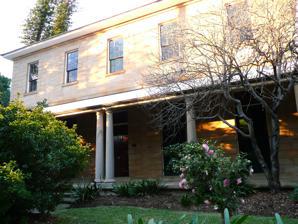
Building: Glenalvon House
Country: Australia
Year built: 1841
Historic site in New South Wales, Australia Glenalvon House Glenalvon , in 2009 Location 8 Lithgow Street, Campbelltown , City of Campbelltown , New South Wales , Australia Coordinates 34°04′03″S 150°48′54″E / 34.0675°S 150.8149°E / -34.0675; 150.8149 Built 1841 Built for Michael Byrne Architectural style(s) Georgian (Victorian) Owner Department of Planning and Infrastructure Website www .cahs .com .au /glenalvon .html New South Wales Heritage Register Official name Glenalvon; Glenalvon and Stables Type State heritage (built) Criteria a., c., d., e., f., g. Designated 2 April 1999 Reference no. 4 Type House Category Residential buildings (private) Builders Michael Byrne Location of Glenalvon House in Sydney Show map of Sydney Glenalvon House (Australia) Show map of Australia Glenalvon House is a heritage-listed homestead located at 8 Lithgow Street, Campbelltown in the City of Campbelltown local government area of New South Wales , Australia. It was designed and built in 1841 by Michael Byrne. It is also known as Glenalvon and Glenalvon and Stables . The property is owned by Department of Planning and Infrastructure, an agency of the Government of New South Wales . It was added to the New South Wales State Heritage Register on 2 April 1999. Glenalvon House and farm was the family home of Michael Byrne, a publican. The homestead in the Victorian Georgian style was built in 1840. The homestead is managed by Campbelltown and Airds Historical Society Inc. as a museum that is open to the public for a modest fee. History The outline of the house is first shown on two town plans dated November 1840, although the stables are not shown at this time. It is thought that Michael Byrne, a publican, built the house around this time on the grant of 1 acre and 32 perches which was taken up in 1831. Although it is possible that the outbuildings were not shown, it is more likely that the stables were constructed later (which would be supported by the differing styles of the two buildings). Michael Byrne was born in County Wicklow, near Dublin in 1800, the son of Hugh and Sarah Byrne. Hugh Byrne was convicted without trial and transported to Australia, with his family, in 1802 for treasonous practices in the 1798 Irish Rebellion. Michael Byrne was made an apprentice to Lawrence Butler, Irish overseer of the NSW Government Lumber Yards, Sydney . Michael Byrne went on to own seven pubs in Campbelltown. He was trialled, though not found guilty, of kicking a man to death for non-payment of a debt. Byrne himself was made insolvent in 1844, after having built in 1841, Glenalvon , the finest stone house in the town. He died in 1878 and is buried in the Irish corner of the Roman Catholic Cemetery in Campbelltown. By the 1840s various members of the Byrne family were experiencing financial difficulties, including Michael who by 1844 owed his brother-in-law, John Keighran (publican) the sum of A£ 880 17 s 3 d . As partial payment of the debt John accepted the property in Lithgow Street and a 15-hectare (36-acre) farm also owned by Byrne. Keighran is believed to have taken up residence in Glenalvon, along with his wife Catherine Byrne, sometime in 1853. They would eventually have thirteen children there. Upon the death of both parents little more than a year apart in 1858, the property passed to two of their sons John and Patrick. The property was mortgaged to pay the debts of the estate and the house was let to J. Kidd, JP, who remained in tenancy until 1878 when the property was sold to the Fieldhouse brothers. The Fieldhouse brothers were prominent businessmen in Campbelltown who owned over 44 properties within the town by 1884. From 1878 to 1891 "Glenalvin Hall" was the residence of Edwin Fieldhouse and his family. From 1891 to 1904 the property remained in the joint ownership of the brothers at the end of which time they divided their assets with Edwin retaining Glenalvon. Edwin vacated the house shortly after and it was variously tenanted until 1920 when it was sold to the Bursill Family. Glenalvon remained in the ownership of the Bursill family until 1965 when it was acquired by the (then) State Planning Authority (SPA) for $35,000. In 1969 architect John Fisher (member of the Institute of Architects, the Cumberland County Council Historic Buildings Committee and on the first Council of the National Trust of Australia (NSW) after its reformation in 1960) was commissioned by the State Planning Authority to restore the first five houses in Campbelltown, which had been resumed under the Cumberland County Planning Scheme. They included Glenalvon. In 1970 the house and stables were restored by Clive Lucas at Fisher Jackson and Hudson and Lucas recalls this property as the conservation project where he first used the then innovative heritage principle of researching and understanding the fabric of a place before attempting conservation, including the use of paint scrapes to establish original paint schemes. The house was tenanted by the Oakham family from 1970 to 2010 and the stables are used as a resource centre by the Campbelltown and Airds District Historical Society. The State Planning Authority sold Glenalvon to Campbelltown City Council and the Campbelltown & Airds District Historical Society now manage the building and garden, running displays, meetings, events. Description Garden The house is set in a mature garden, which contains some historic plantings including tall columnar Cook's pine ( Araucaria columnaris ), silky oak ( Grevillea robusta ) and Californian desert fan palm ( Washingtonia robusta ). House A two-storey Georgian finely cut sandstone residence with symmetrical facade . The front verandah is stone flagged and is supported by turned stone Doric style columns . The hipped roof , originally shingled, is now clad in corrugated iron . The main entrance is located centrally on the southern elevation and double verandah posts on either side emphasise the point of entry. There are shuttered French doors either side of the main entry, opening onto the verandah. The five windows to the upper floor are double hung, timber sashed and of 9 panes to both the upper and lower sashes . The rear of the house has a verandah supported by flat timber columns. To the rear (north) of the house is located the former stables consisting of a symmetrical rectangular sandstone building with central gable on the eastern facade containing the entry doors and loft doors above. The hipped and gabled roof is clad in corrugated iron sheeting and has decorative timber barge boards. The roof framings were noted in 1973 as being jointed, dowelled, pegged and numbered without the use of nails (NT Listing). The verandah and eaves have timber soffits . Cellars are located below the house. Interior Original cedar joinery, inc. six panelled doors, splayed panelled jambs to the windows and chimney pieces to the first floor; marble ground floor chimney pieces with sandstone mantlepieces; original geometric stair. Condition As at 1 February 1999, The building and grounds are in excellent condition, having undergone extensive conservation works in 1969. The property has been very well maintained since that time, although the garden is currently somewhat overgrown. Glenalvon has survived with much of its significant 1840s fabric intact and the original curtilage and setting of the property can still be interpreted. The property has high overall integrity. Modifications and dates 1969 - conservation and restoration of the building and grounds. The site is currently being evaluated through the preparation of a detailed conservation management plan (CMP). A CMP has been finalised and endorsed by the Heritage Council on 24 July 2000. Heritage listing As at 27 November 1998, Glenalvon is historically, aesthetically and socially significant as one of the oldest urban townhouses in the township of Campbelltown. The house and stables of Glenalvon are a significant landmark element. Glenalvon has been used continuously as a residence for almost 160 years and although some changes have been made to the house, much of the original fabric, dating from 1840, has survived intact. The landscape setting of the house is also important as it represents part of the original curtilage of the property and makes a major contribution to the historic townscape of Campbelltown. Glenalvon House was listed on the New South Wales State Heritage Register on 2 April 1999 having satisfied the following criteria. The place is important in demonstrating the course, or pattern, of cultural or natural history in New South Wales. Glenalvon is of historical significance as one of the oldest uurban townhouses surviving in the township of Campbelltown. It is of further historical significance for it association with early and prominent families of the Campbelltown district and for its links to a way of life which has long since disappeared. The place is important in demonstrating aesthetic characteristics and/or a high degree of creative or technical achievement in New South Wales. Glenalvon is of high aesthetic significance as a particularly fine Colonial Georgian sandstone residence retaining much of its 1840s fabric intact. The stables buildings are also of high aesthetic significance as are the grounds which give an indication of the early curtilage of the property. The house combined with its grounds are important as reminders of the setting of early town houses with their generously landscaped grounds. Both the building and grounds make a considerable contribution to the historic townscape of Campbelltown. The place has a strong or special association with a particular community or cultural group in New South Wales for social, cultural or spiritual reasons. Glenalvon is of high social significance for its association with several prominent Campbelltown families and for its demonstration of the early pattern of life in the original township. The place has potential to yield information that will contribute to an understanding of the cultural or natural history of New South Wales. Glenalvon is of high technical/research significance for its demonstration of colonial building techniques and for its use of local building materials and craftsmen, particularly the stonemasons, some of whom were convicts. The place possesses uncommon, rare or endangered aspects of the cultural or natural history of New South Wales. Glenalvon is a rare surviving example of an 1840s townhouse to survive with much of its 1840s fabric and grounds intact, indicating the stature of such houses at the time of their construction. The place is important in demonstrating the principal characteristics of a class of cultural or natural places/environments in New South Wales. Glenalvon is an excellent example of an 1840s townhouse in the Colonial Georgian style. See also Architecture portal Australian residential architectural styles References